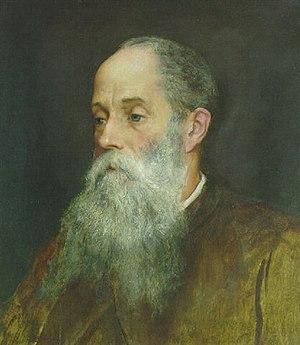
John Roddam Spencer Stanhope naît le 20 janvier 1829 dans le Yorkshire, en Angleterre, et meurt le 2 août 1908 à Florence, en Italie. C'est un peintre anglais associé à Edward Burne-Jones et George Frederic Watts et souvent considéré comme un préraphaélite de la deuxième vague. Son travail est également étudié dans le contexte des courants de l'esthétisme et du symbolisme britannique. En tant que peintre, Stanhope a travaillé l'huile, l'aquarelle, la fresque et les techniques mixtes. Ses sujets sont souvent mythologique, allégorique, biblique ou contemporain. Il est l'oncle et l'enseignant de la peintresse Evelyn De Morgan.